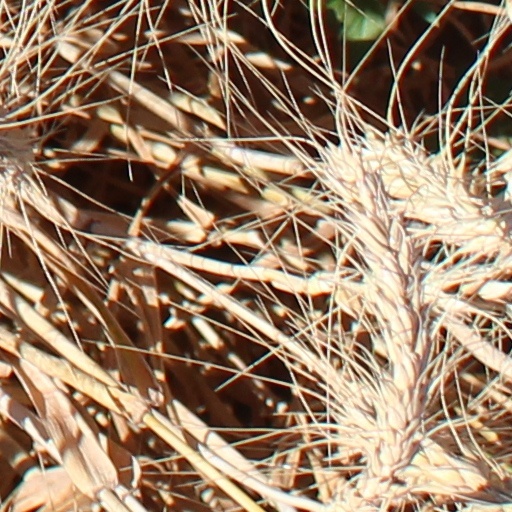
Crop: wheat